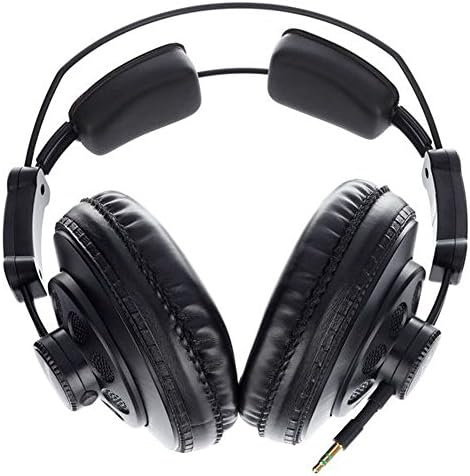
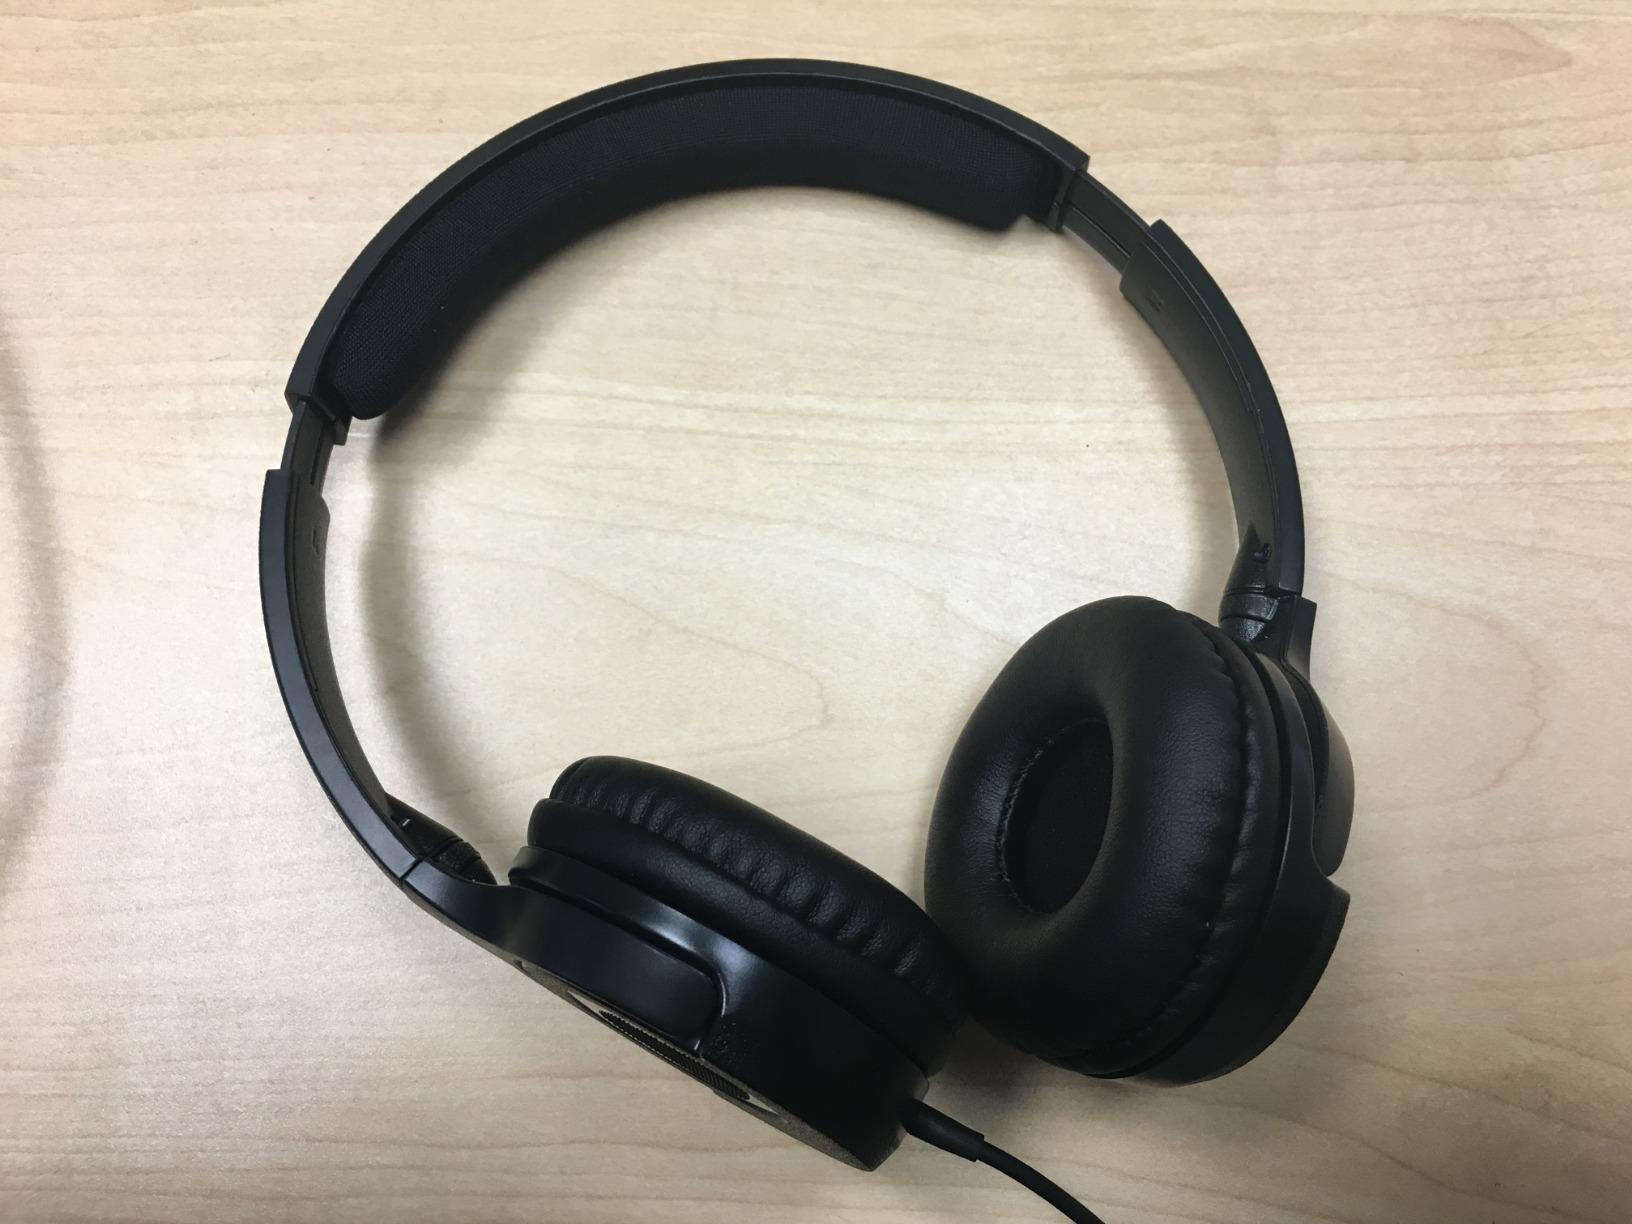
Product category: headphones
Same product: no